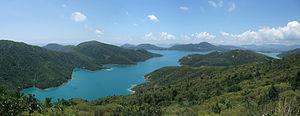
Le réservoir High Island est un réservoir d'eau situé à Hong Kong dans le sud-est de la péninsule de Sai Kung. Il a ouvert en 1978. Il contient 273 millions de m³.